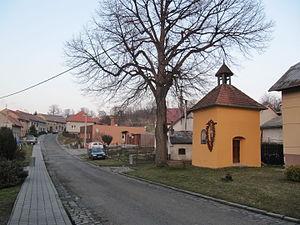
Soběsuky est une commune du district de Kroměříž, dans la région de Zlín, en République tchèque. Sa population s'élevait à 357 habitants en 2018.